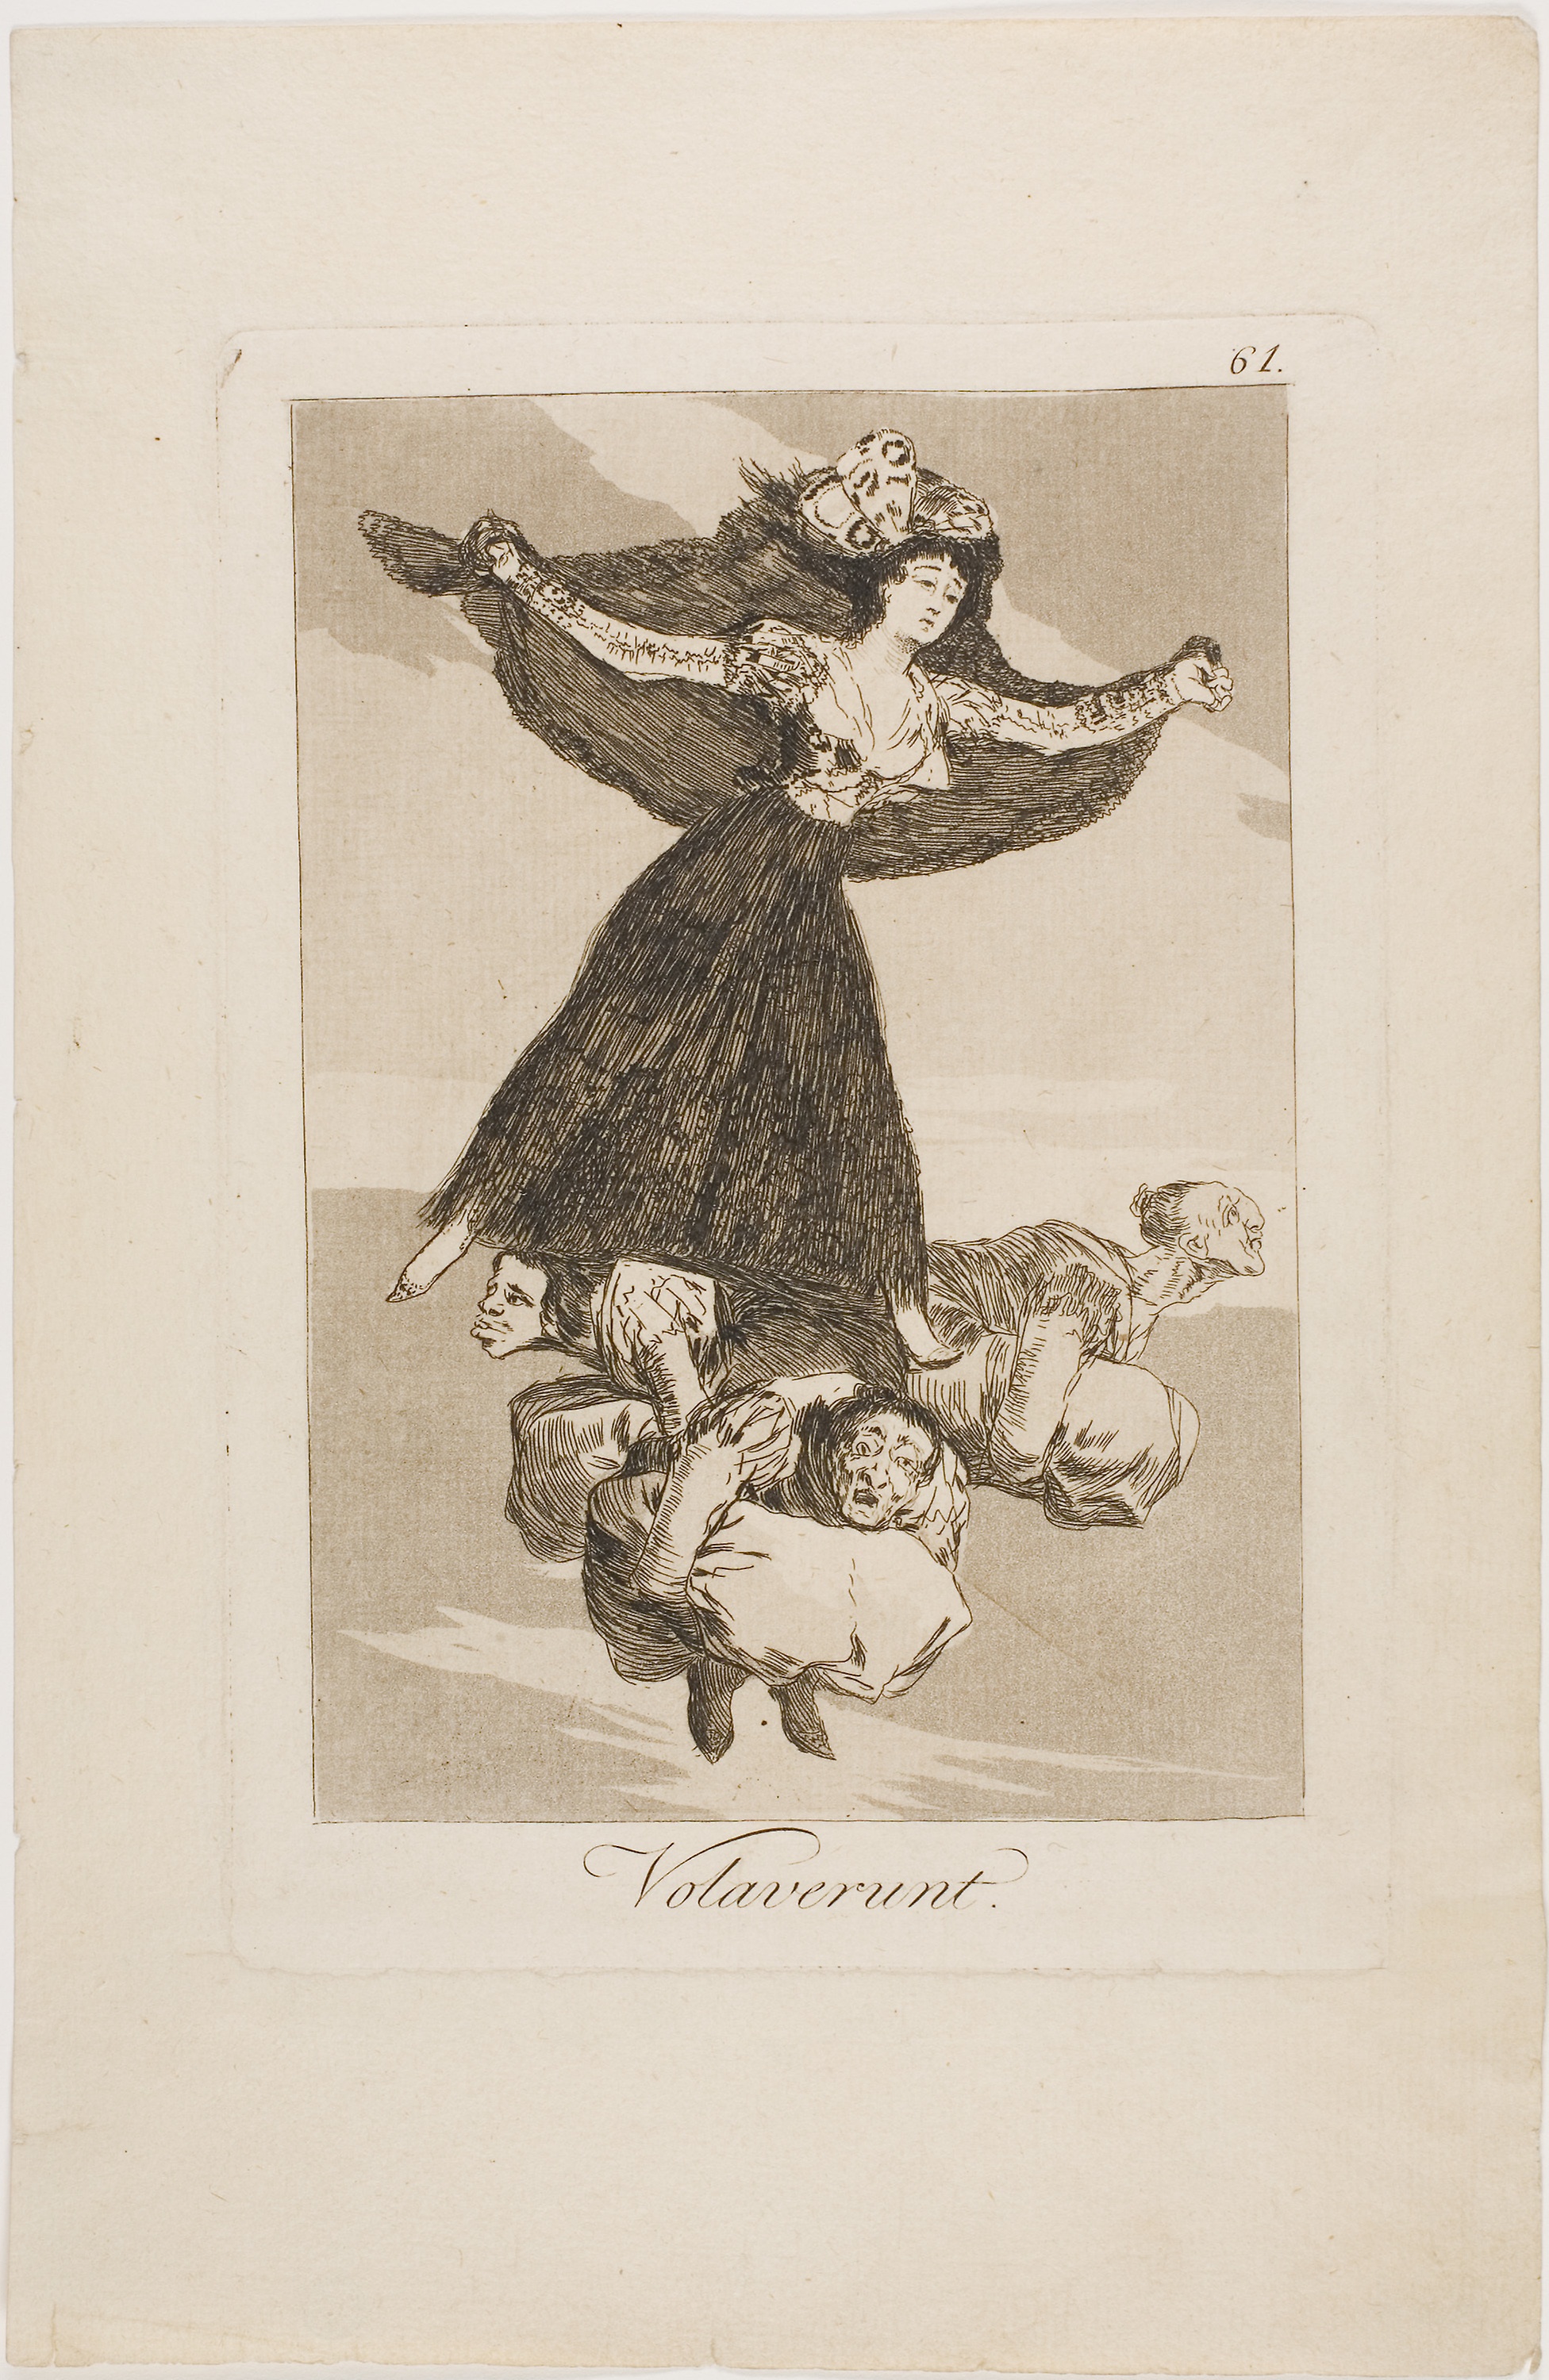
fauna, art, illustration, cattle like mammal, artwork